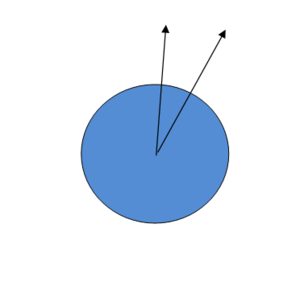
L'utilisation des termes inter-connectés horizontale et verticale ainsi que leurs symétries et asymétries varient avec le contexte.